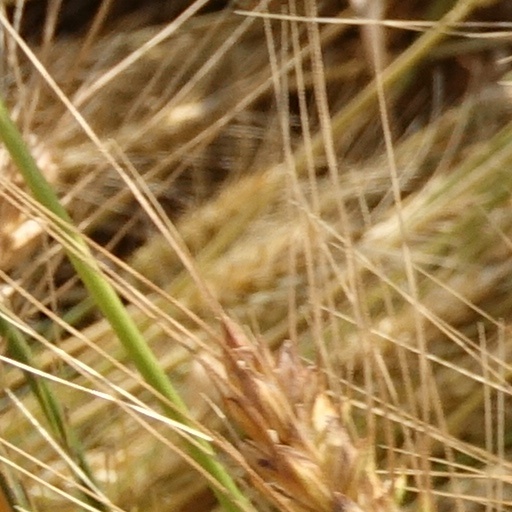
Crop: wheat